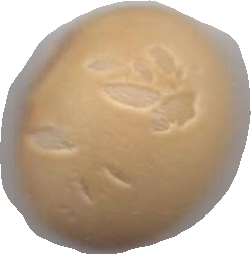
Variety: Dega